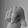
ASL letter: Q